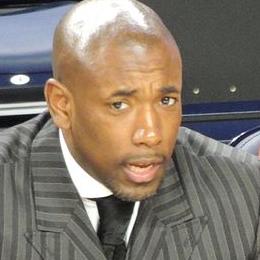
Age: 38